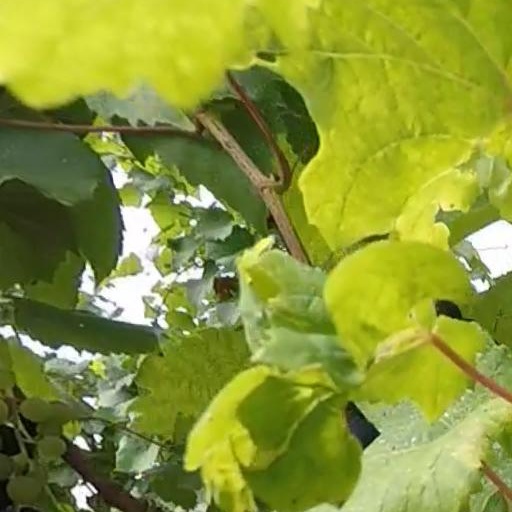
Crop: grape